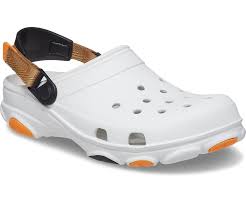
Label: Clog